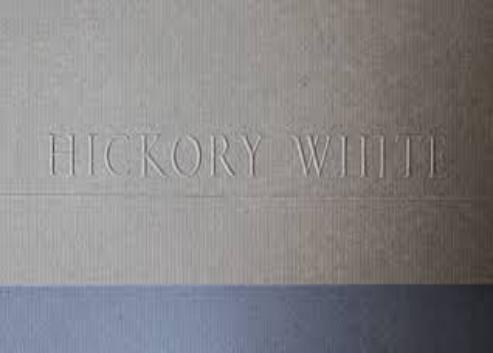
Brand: Hickory White
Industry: Necessities